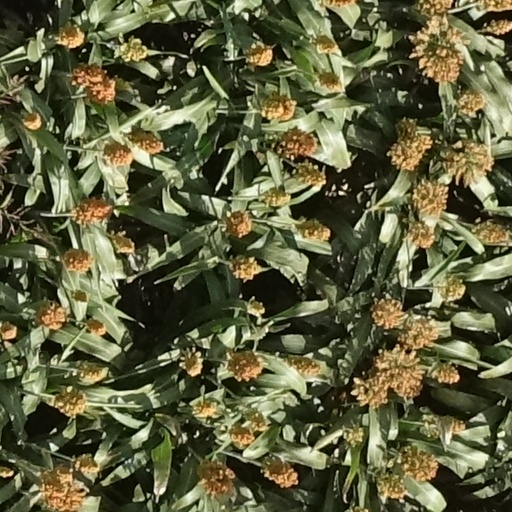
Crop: sorghum